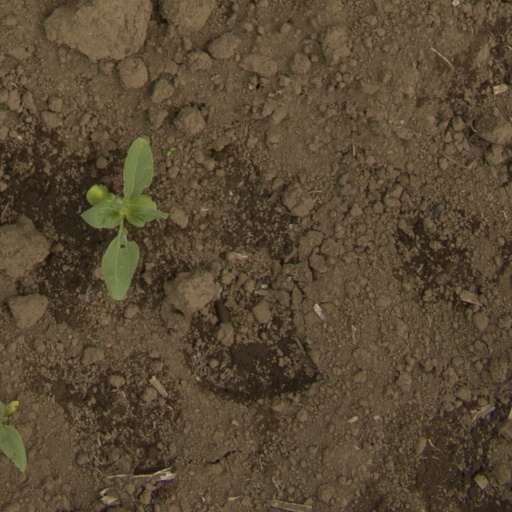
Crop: Jerusalem artichoke